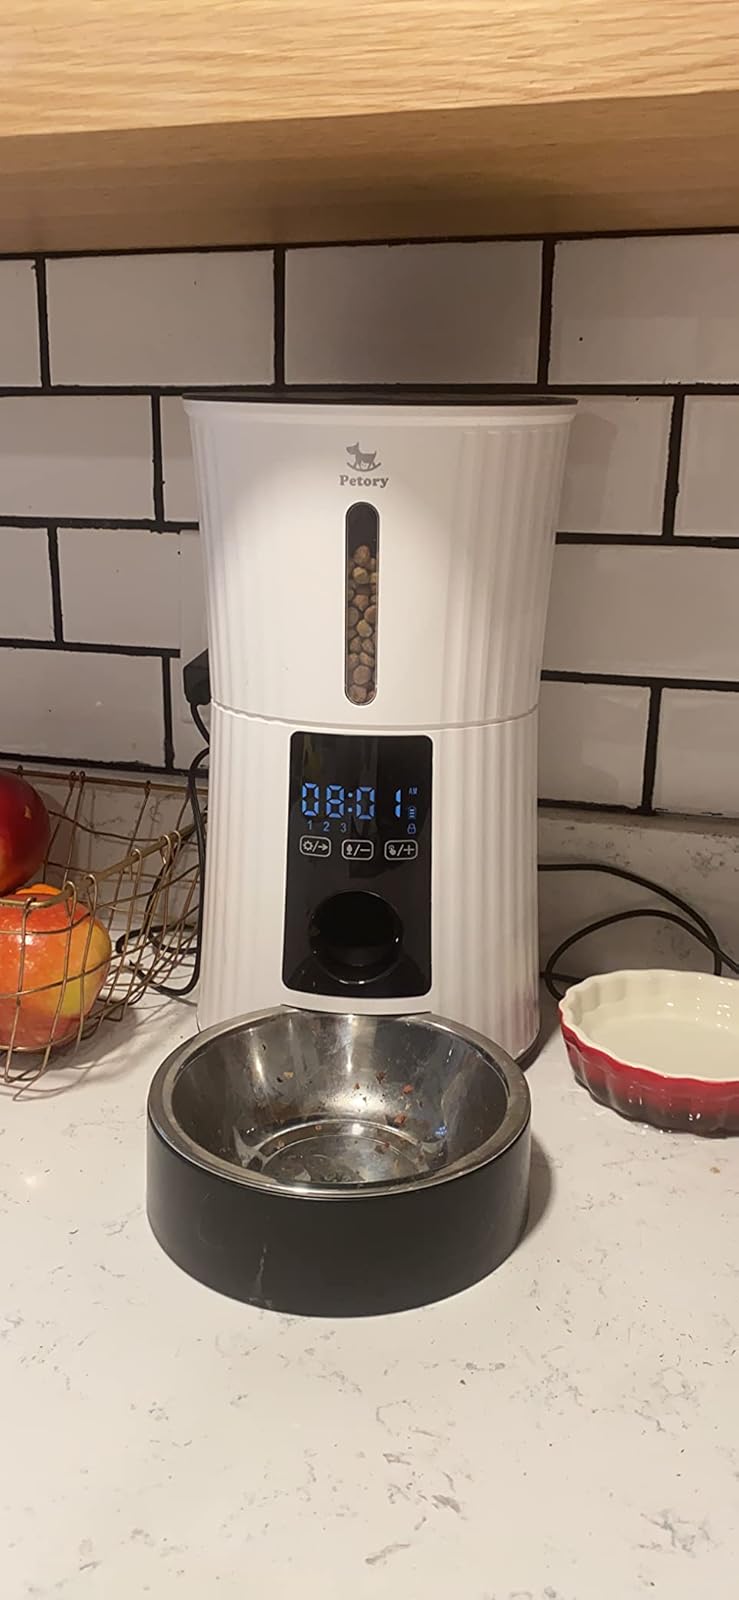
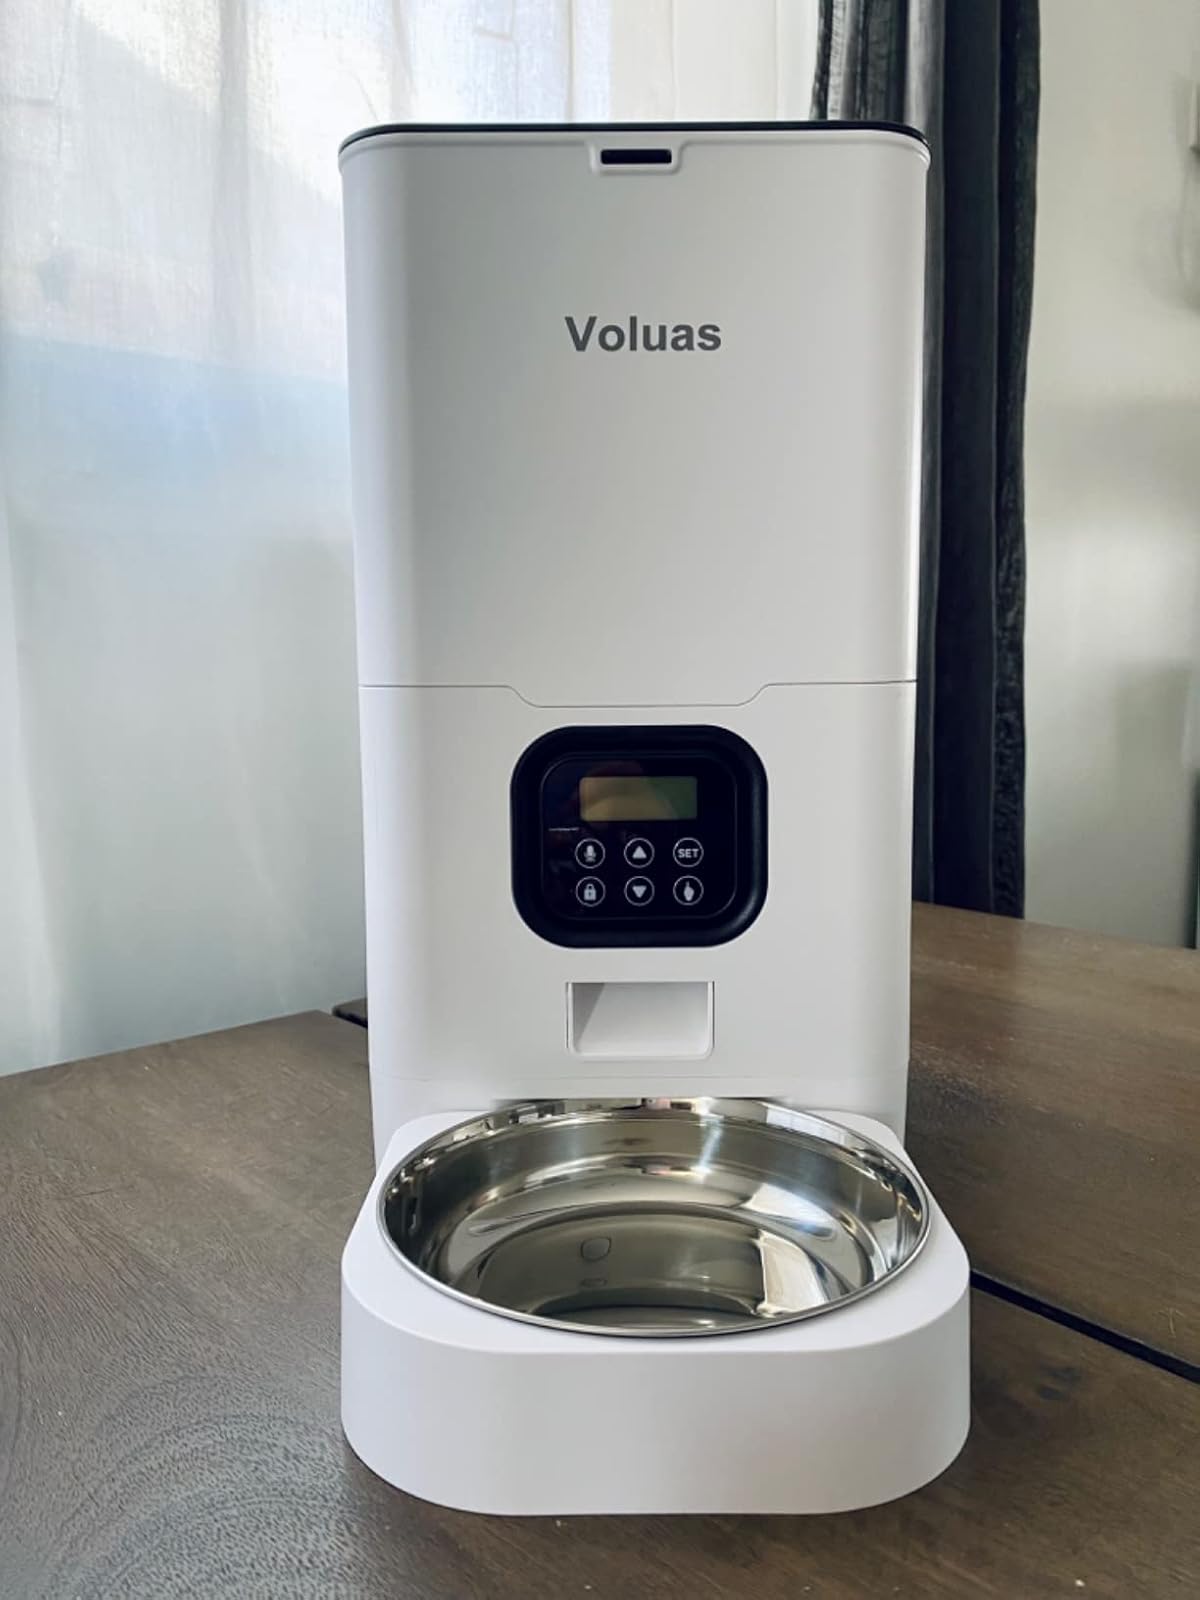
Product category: items_feeder
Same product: no